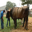
Label: cattle